Northern bald ibis

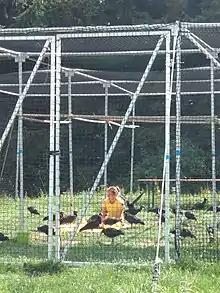
Waldrapp aviary near Lake Constance

There are now two ibis reintroduction projects in Austria, at Grünau and Kuchl. A research station at Grünau has a breeding colony managed, like the Turkish population, as a free-flying flock which is caged at migration time. The aim here is to investigate flock interactions and hormonal status, behavioural and ecological aspects of natural foraging, and the establishment of traditions via social learning.